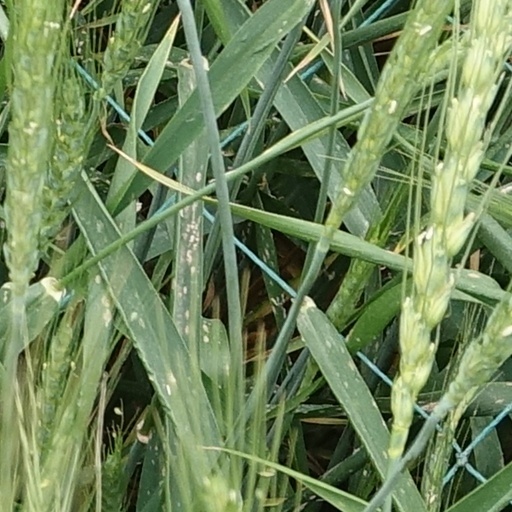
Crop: wheat